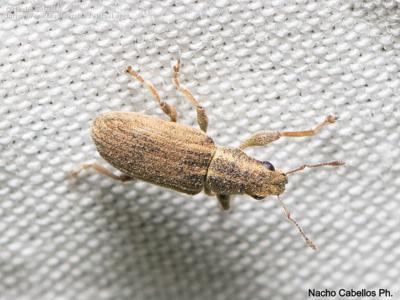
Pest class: pea_leaf_weevil